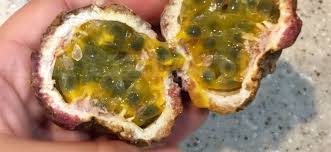
Label: trash